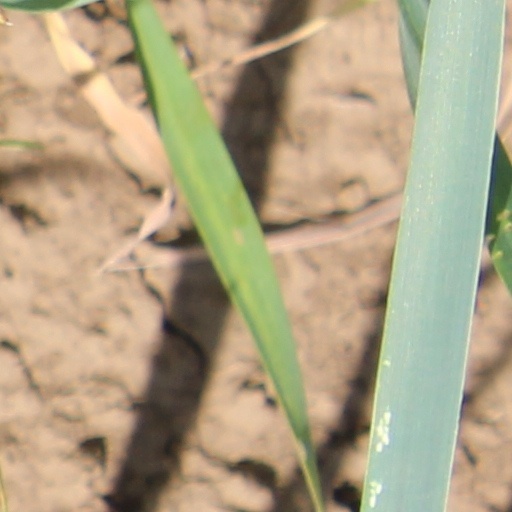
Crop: wheat